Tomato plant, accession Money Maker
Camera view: horizontal (90 deg, fisheye); turntable rotation: 210 degrees
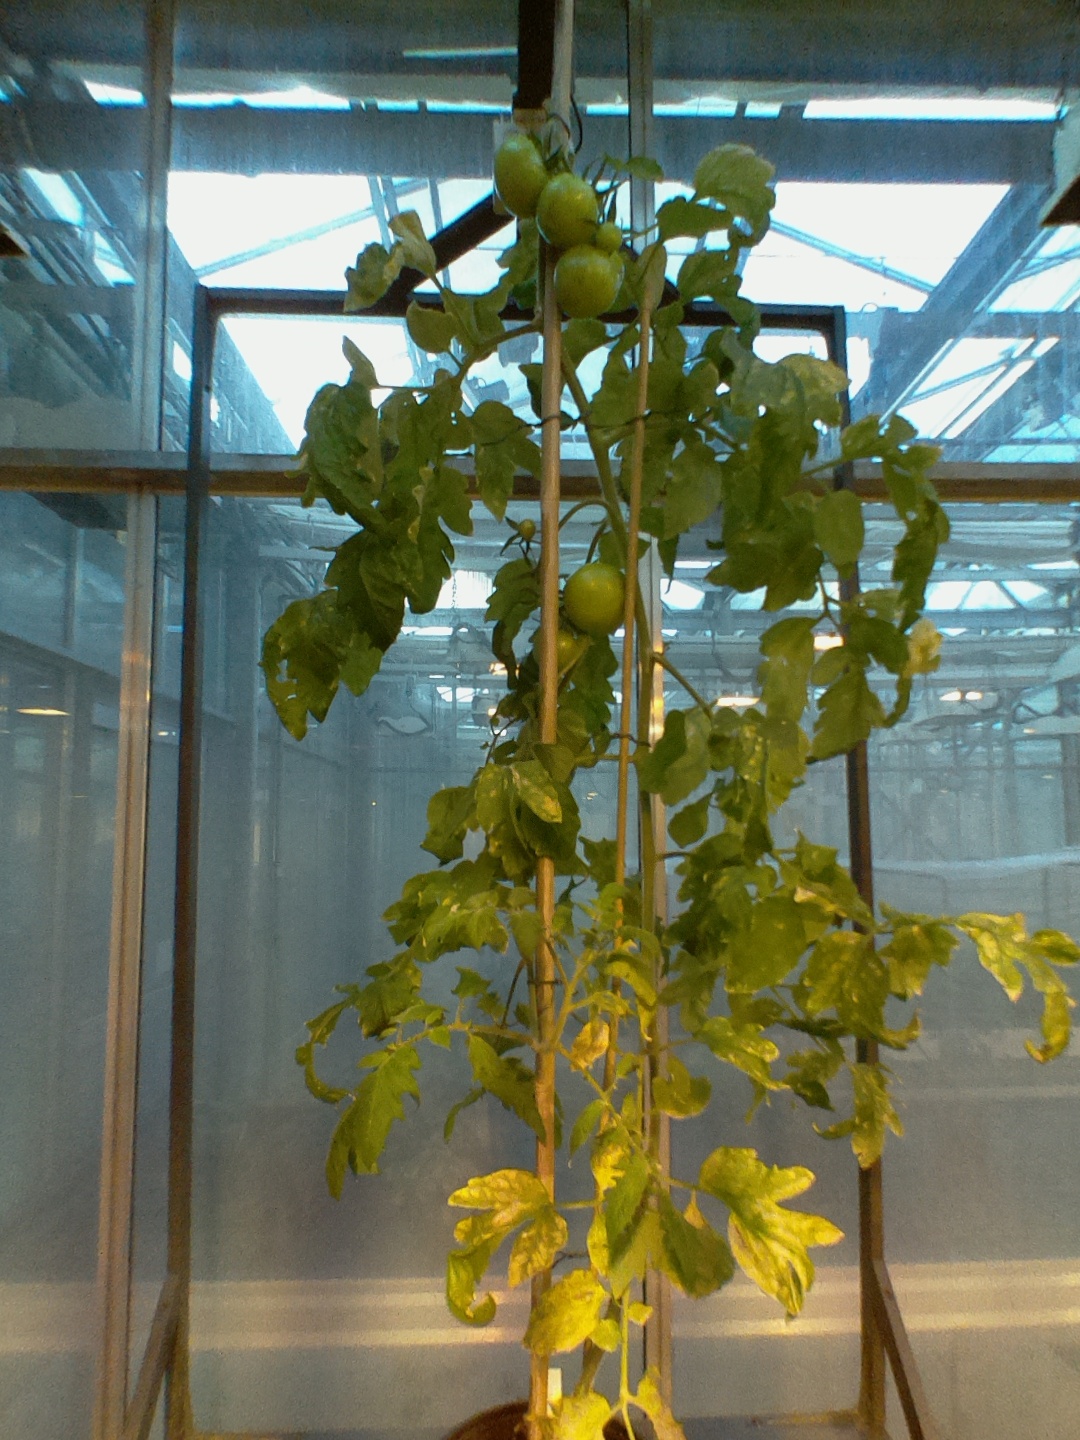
BBCH growth stage 78: 80% -90% of final fruit size